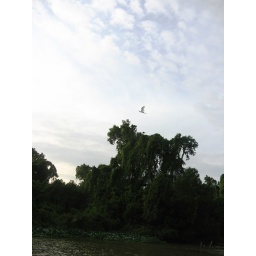
Bird sighting during the boat trip near the river mouth